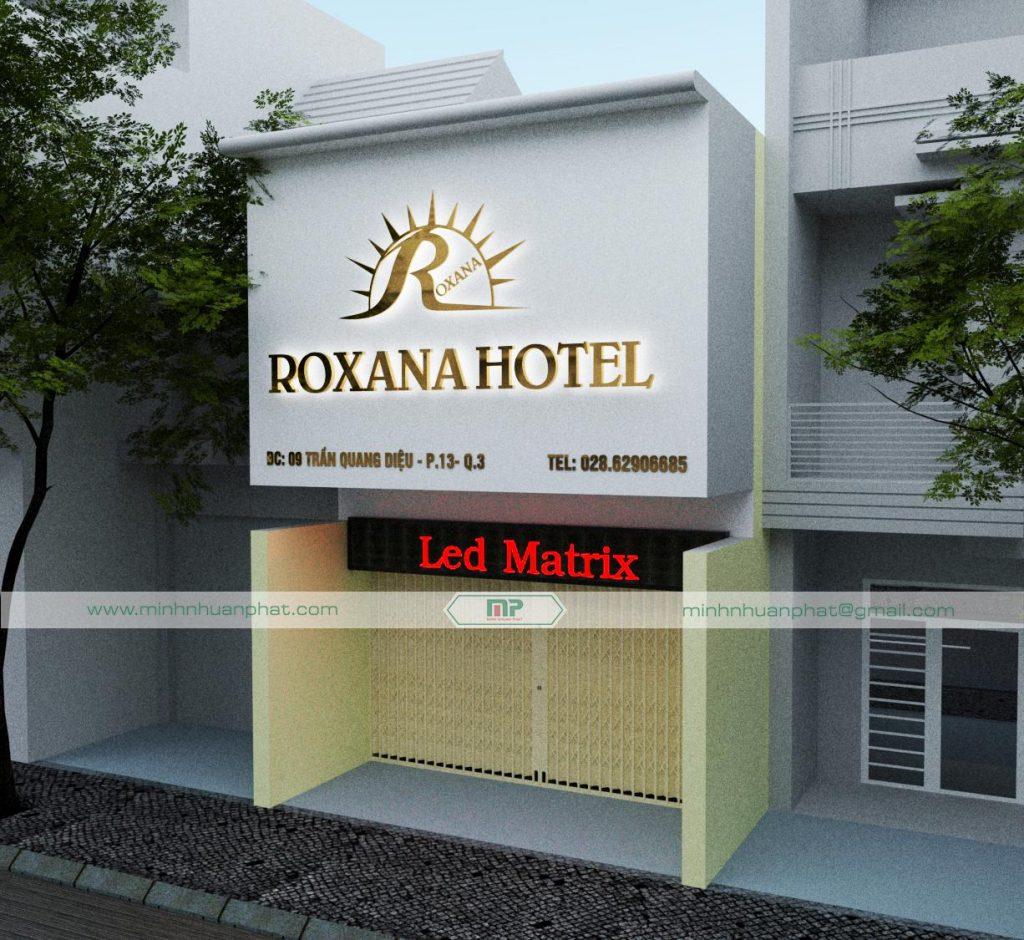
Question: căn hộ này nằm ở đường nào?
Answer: căn hộ này nằm ở đường trần quang diệu